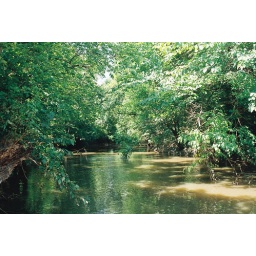
low water bridge in atlanta, ks.